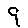
Label: 9